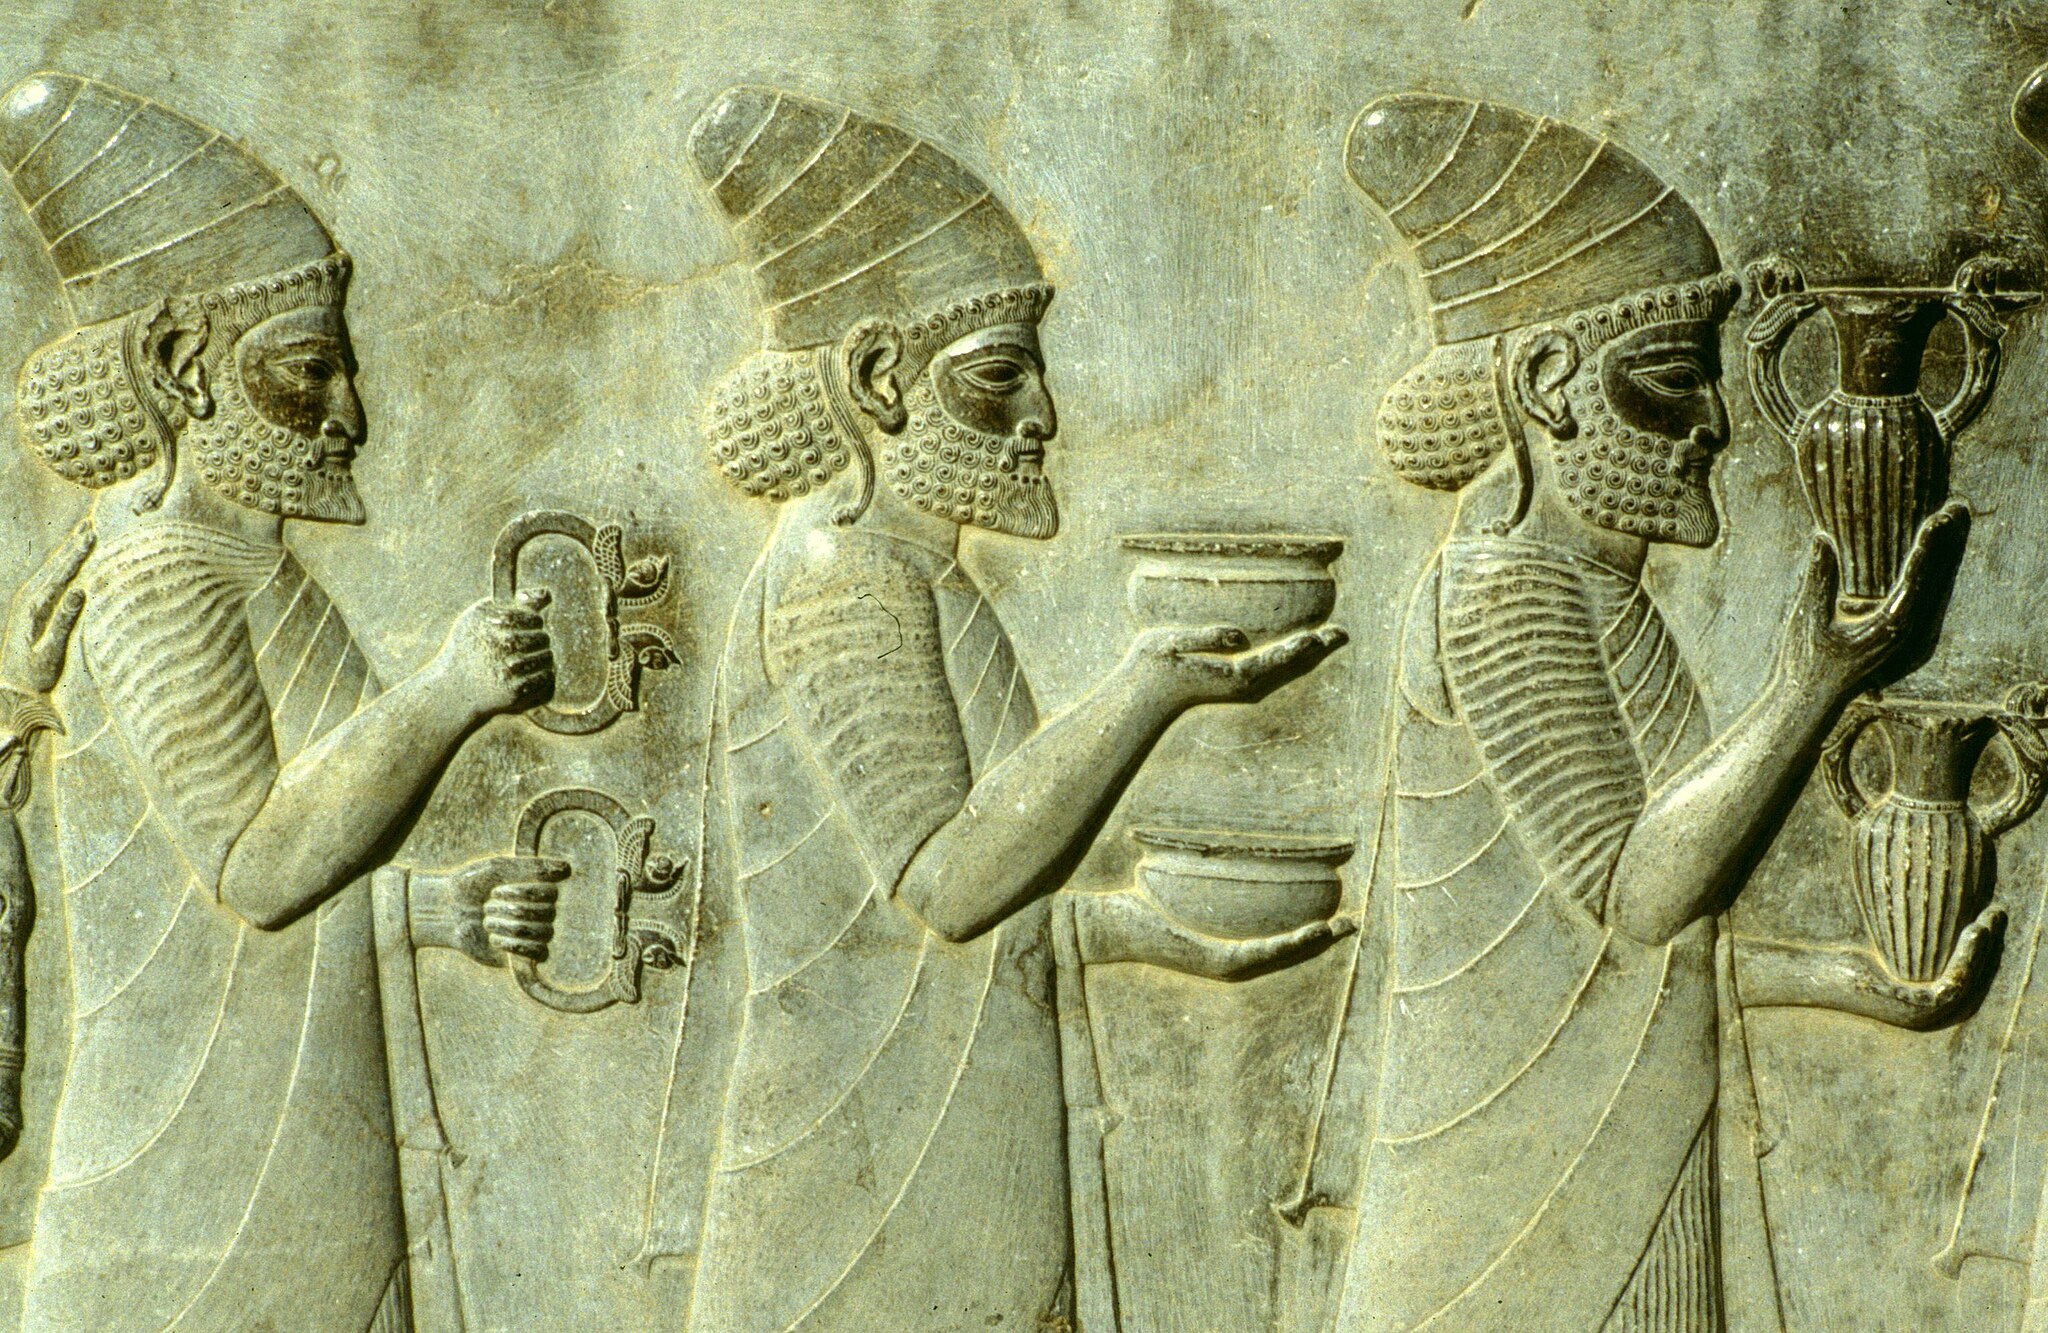
Title: IranPersepolisXerxesPropyläen8
Description: Persepolis: Xerxes-Propyläen
Date: 1991-09
Categories: Self-published work, Files by Ziegler175, 1991 in Persepolis, September 1991 in Iran, Lydian delegation, Apadana